John Coleman (Australian footballer)

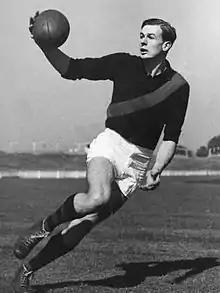
Coleman during training

The 1949 season was a make-or-break time for the budding forward. He again trained with Essendon, but he was frustrated by many of the senior players who ignored his leads. Coleman's potential was noted by a number of other clubs, and Richmond made an attempt to sign him. However, Essendon finally selected him for the opening-round match against Hawthorn.